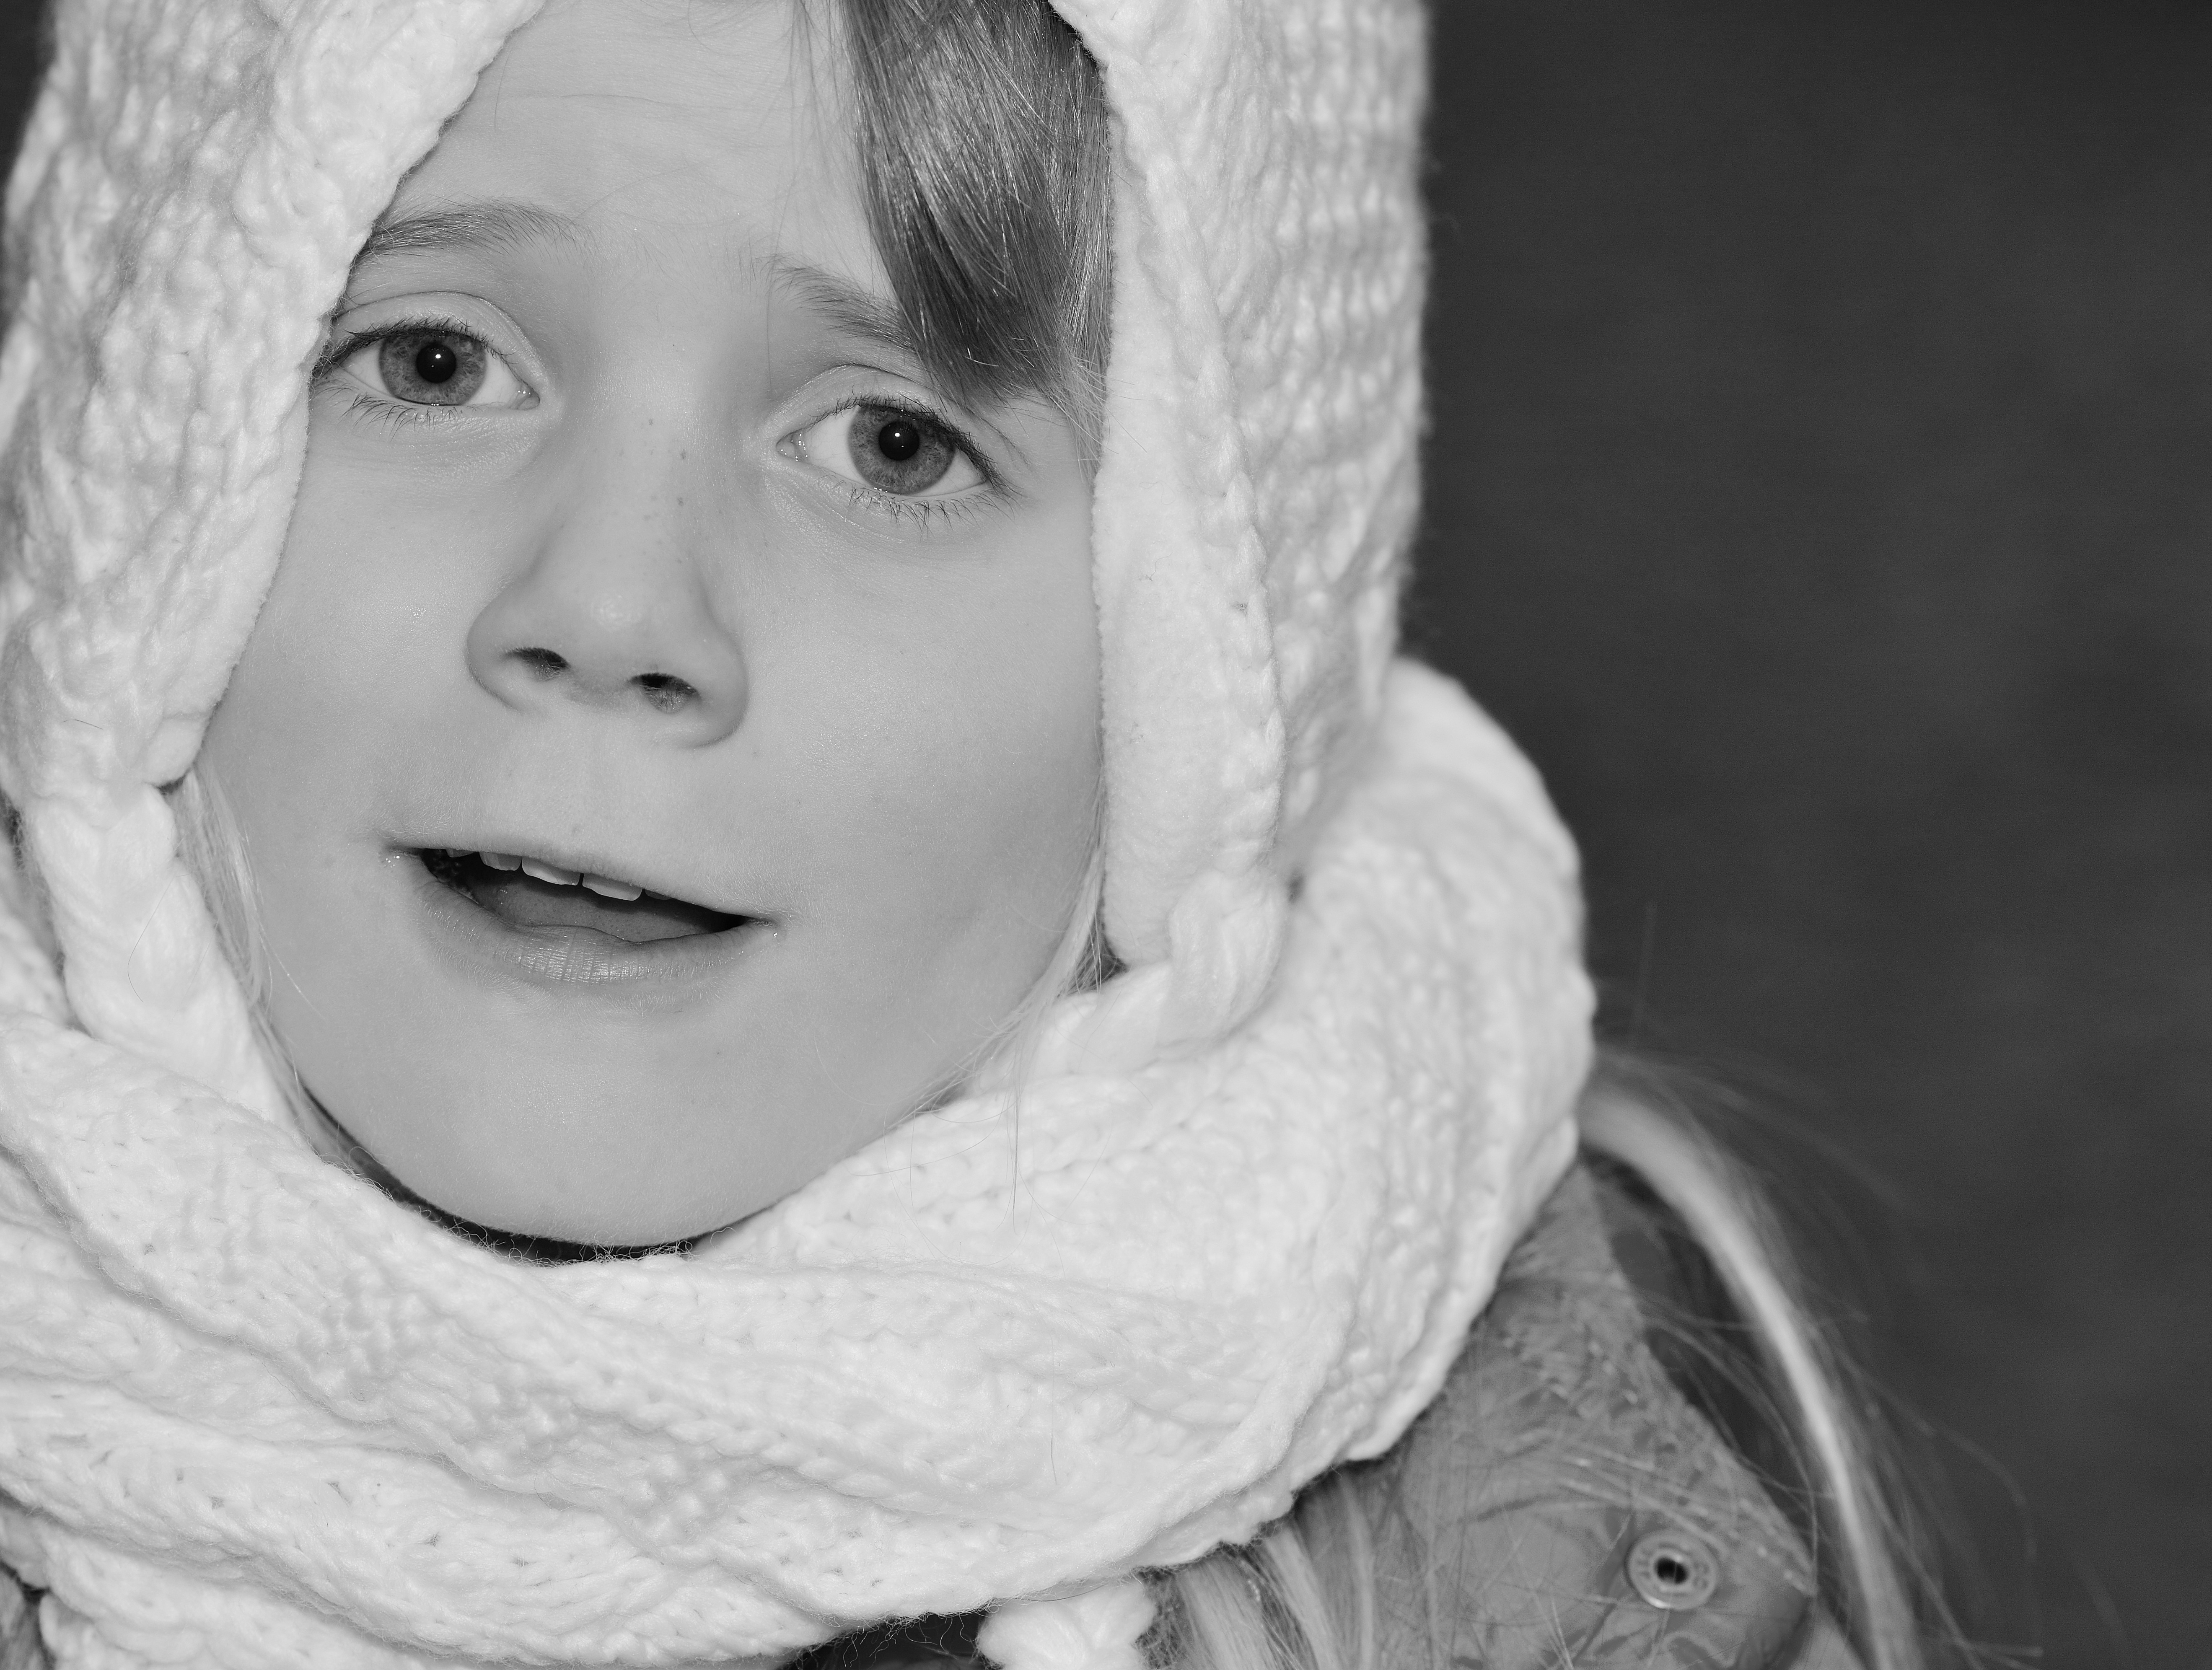
person, black and white, girl, white, photography, view, portrait, child, monochrome, facial expression, smile, close up, face, infant, toddler, eye, head, skin, beauty, organ, emotion, ill, monochrome photography, portrait photography